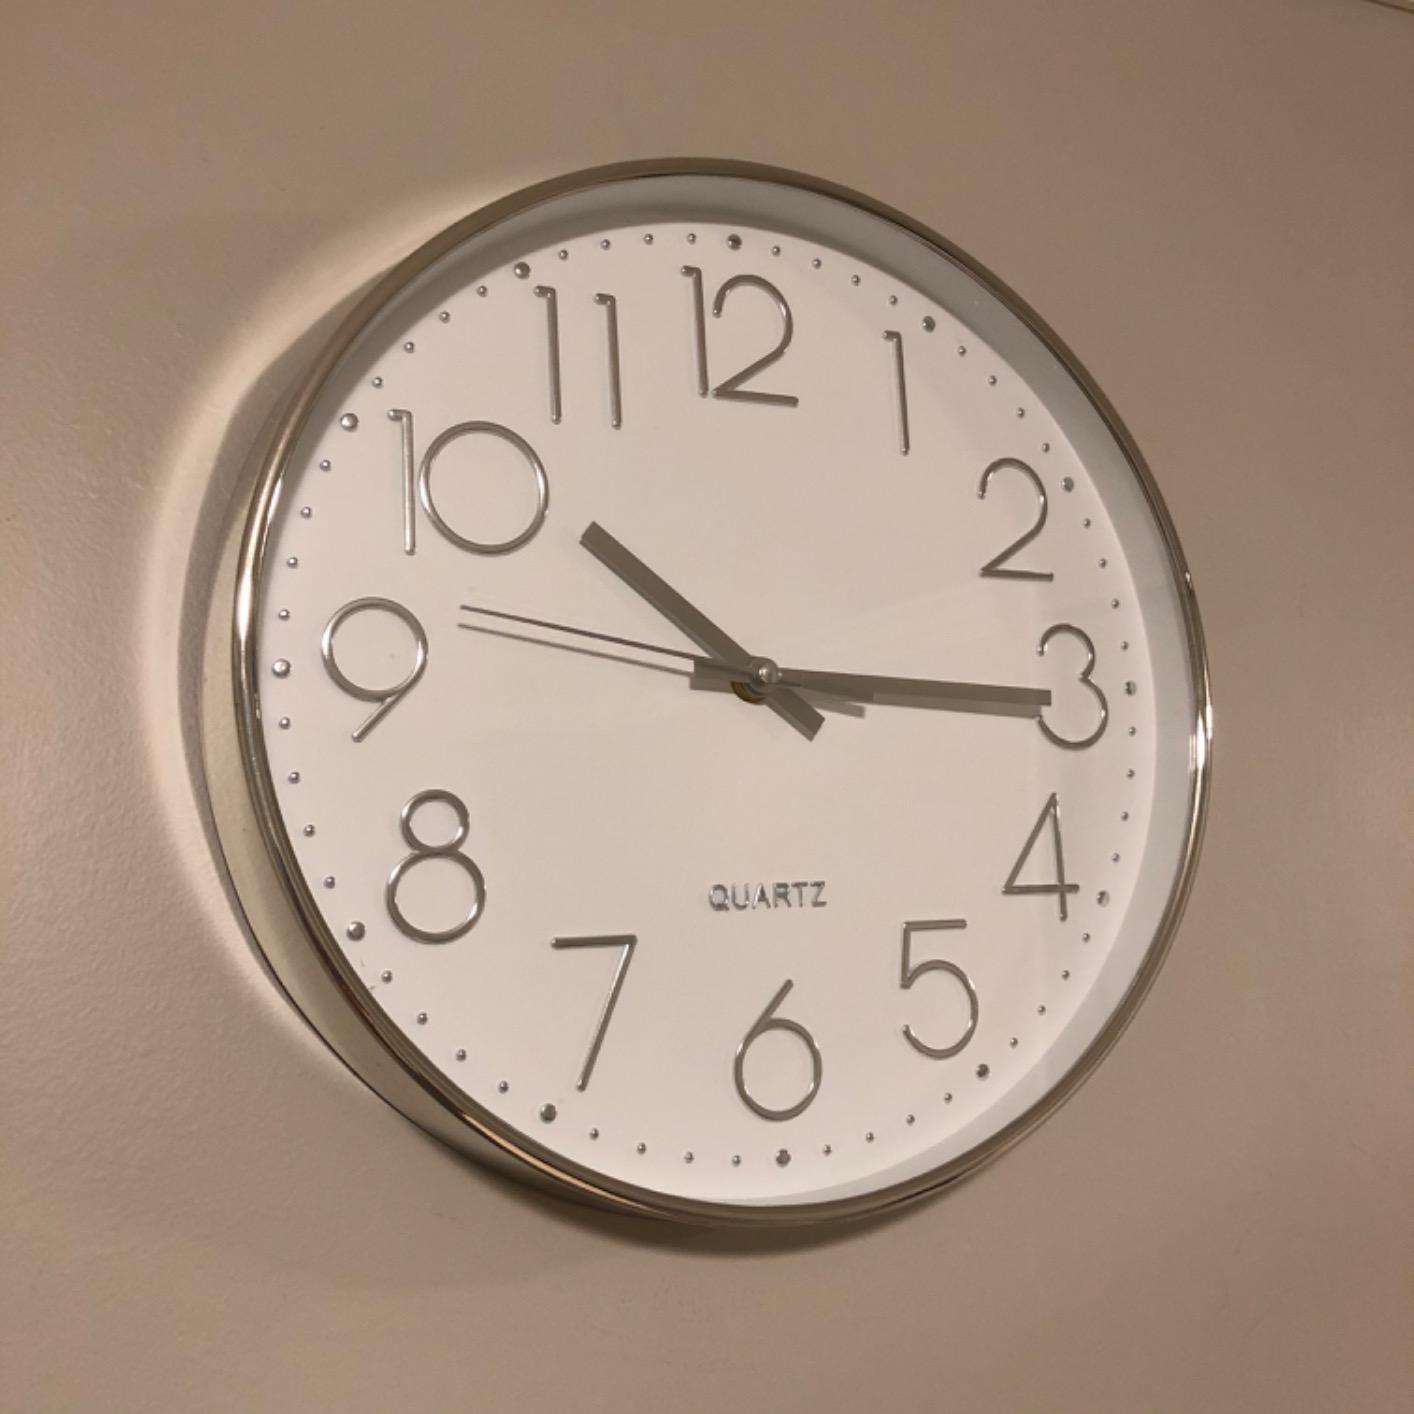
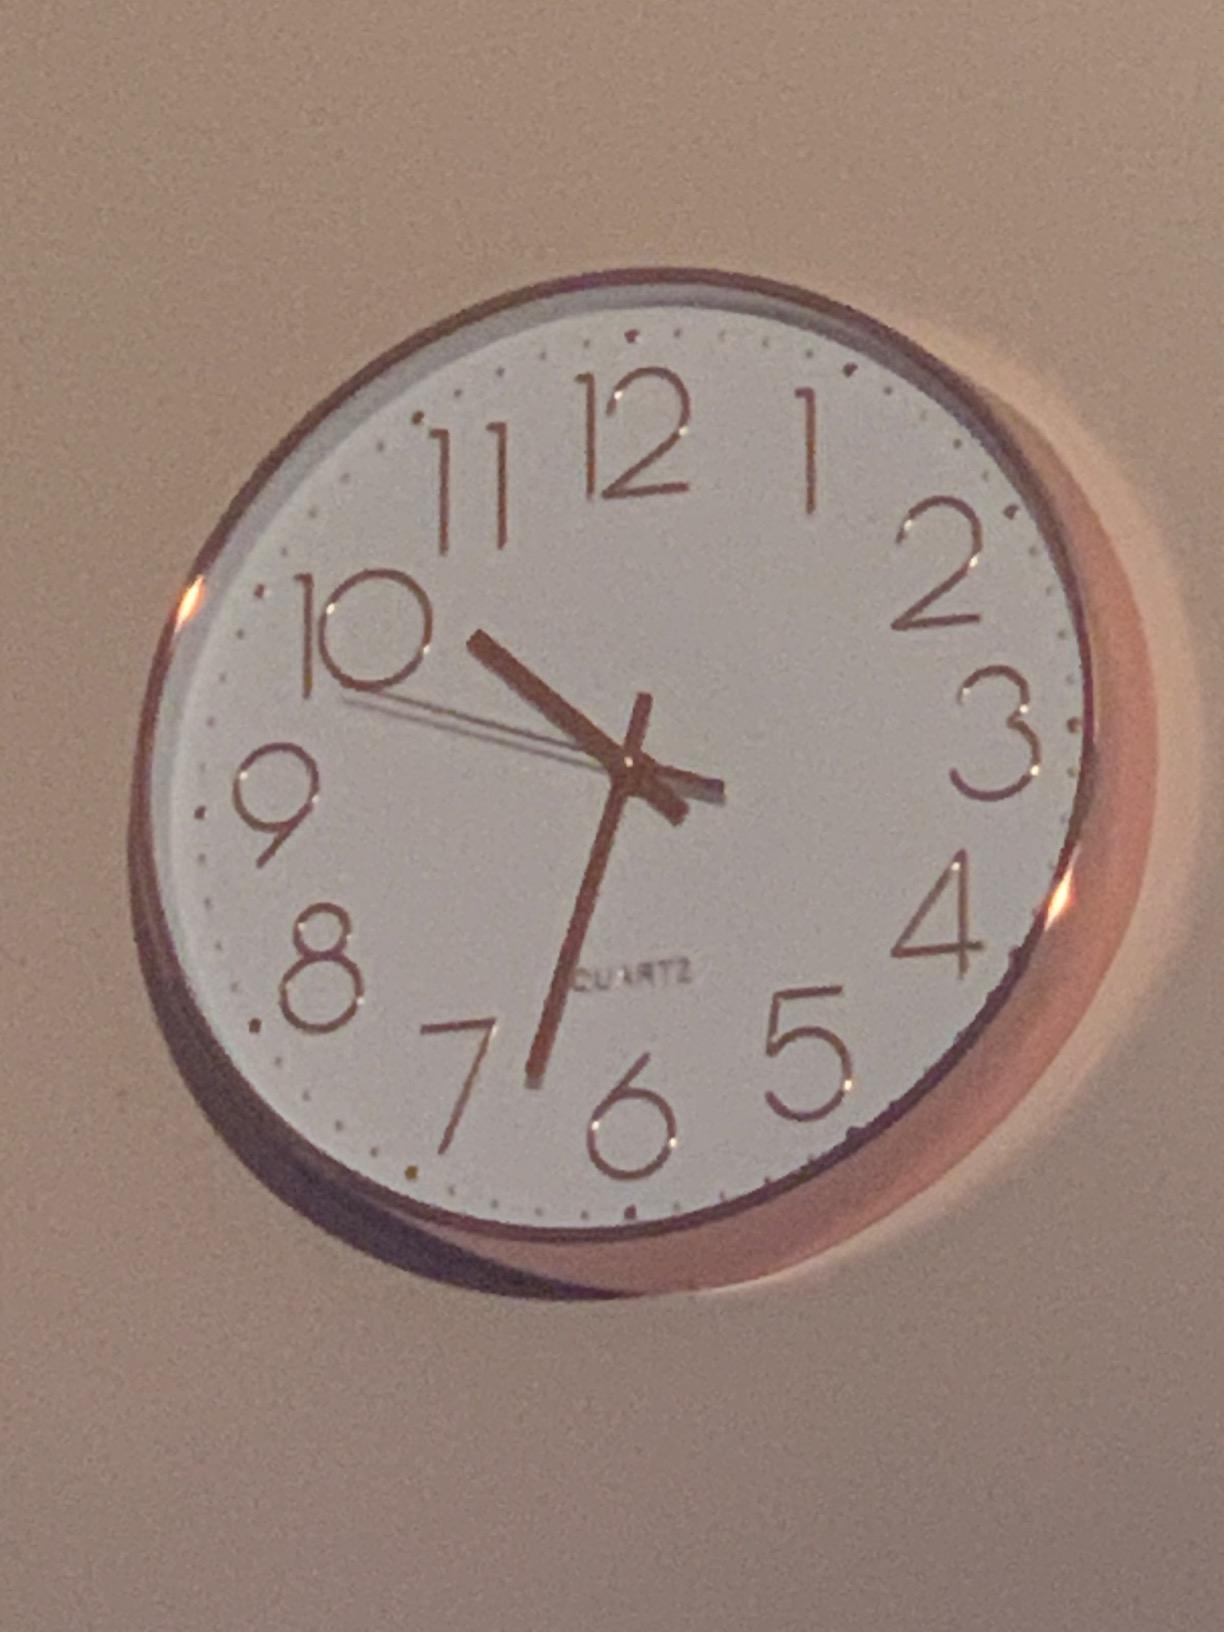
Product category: clock
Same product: no